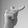
ASL letter: T